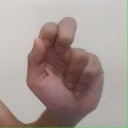
अक्षर: ढ